This American Life (TV series)

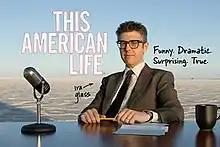
Host Ira Glass sitting at his desk in a promotional card

This American Life is an American television series based on the radio program of the same name. Like the radio program, the series is hosted by Ira Glass. The series premiered on March 22, 2007. Two seasons of the show aired on Showtime. The second season finale aired on September 3, 2008, and Showtime aired one final episode in May 2009.